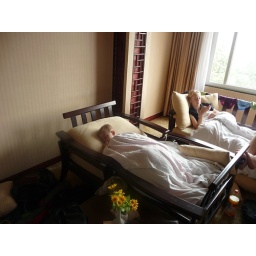
Michael's self created bed from 2 chairs in Guilin